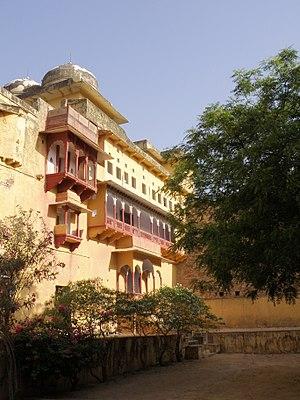
Le palais - Le Fort de Ramathra est un bastion des Rajputs situé près de la ville de Sapotara dans le District de Karauli au Rajasthan en Inde.
Le fort de Ramathra est un bastion des Rajputs de Jadaun du XVIIᵉ siècle situé près de la ville de Sapotara dans le district de Karauli au Rajasthan en Inde. Le site est à 72 km au sud-ouest de Karauli et à 60 km à l'est de Gangapur City.